Dave Whitcombe

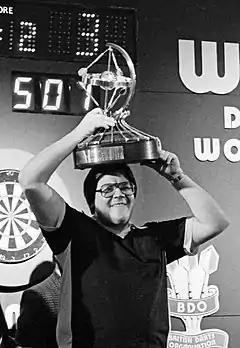
Whitcombe in 1985

David Whitcombe (born 27 June 1954) is an English former professional darts player who won several major tournaments, he was twice a winner of the Winmau World Masters (1982 and 1985) and lost to Eric Bristow in two World Championship finals in 1984 and 1986.